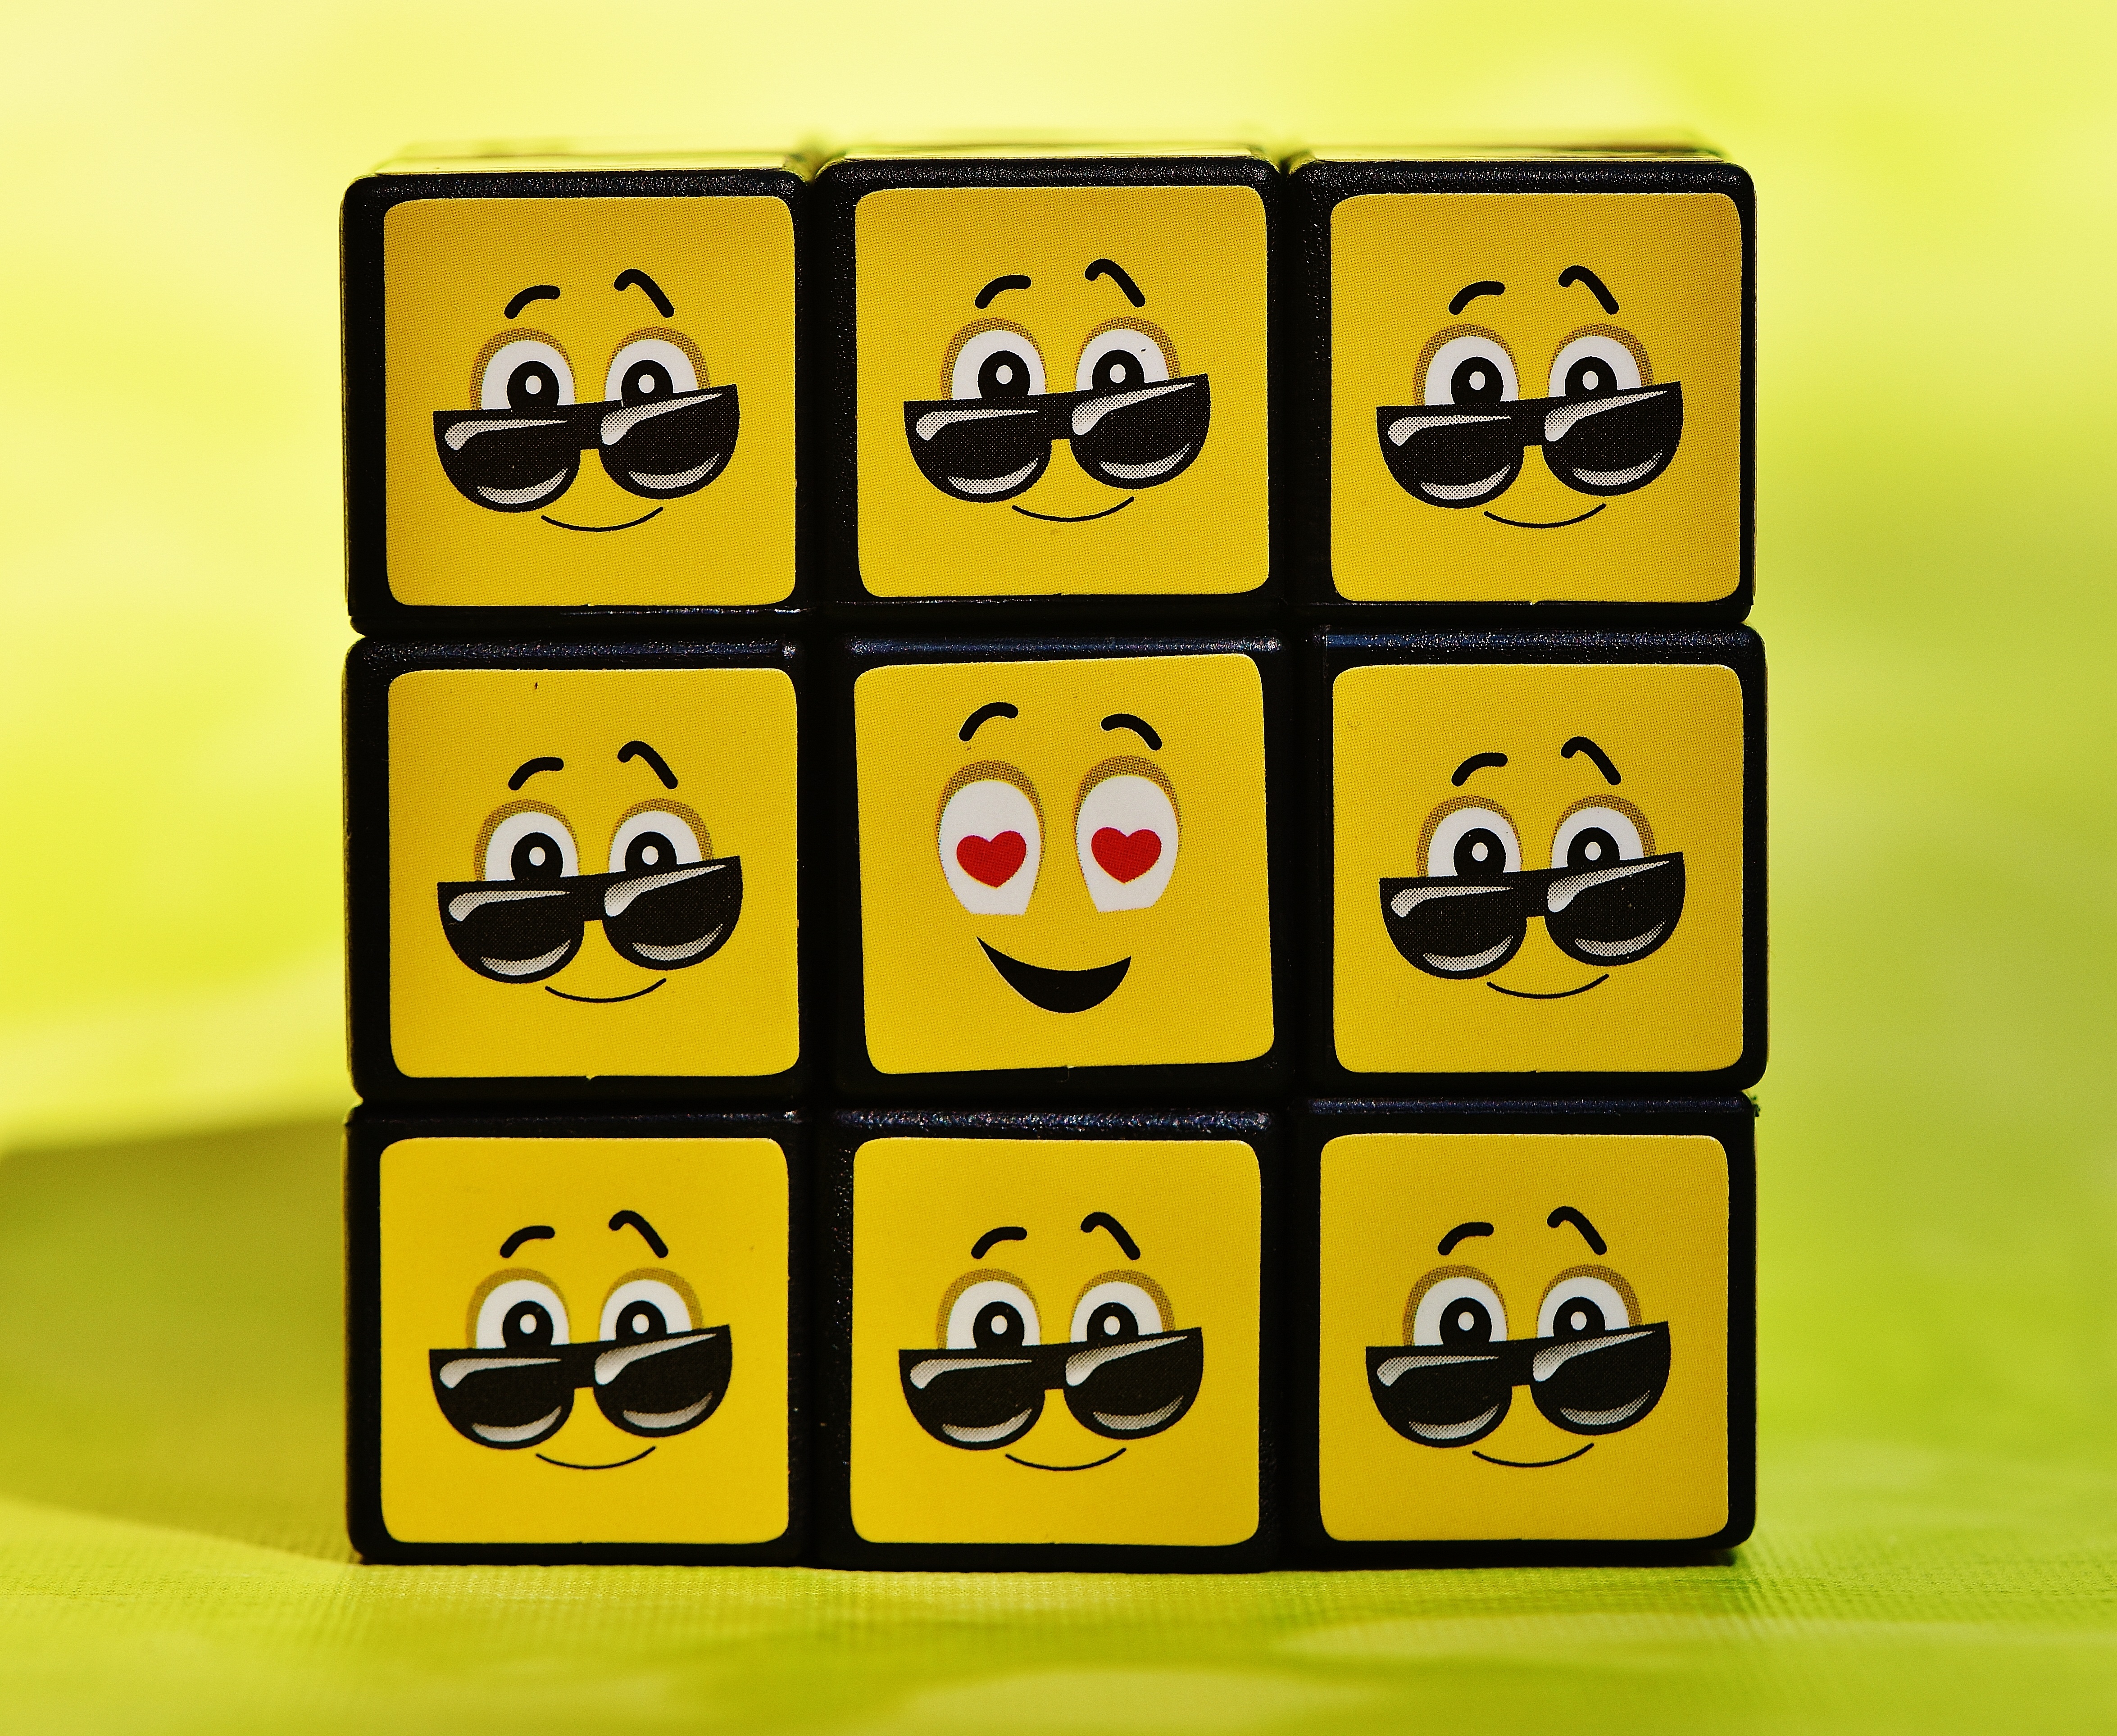
number, toy, smile, board game, font, cool, funny, cube, faces, icon, games, mood, emotions, emotion, feelings, cartoon, emoticon, smilies, indoor games and sports, tabletop game